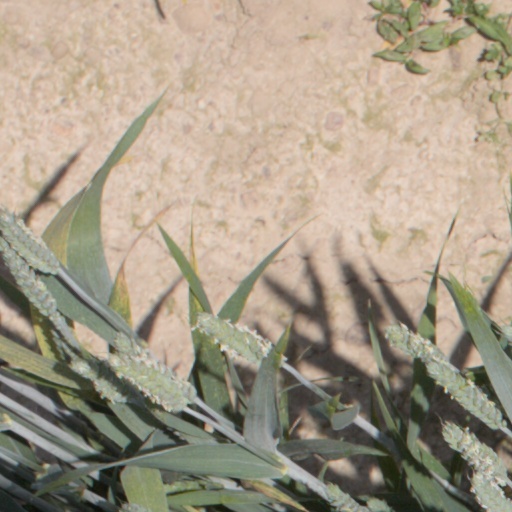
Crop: wheat